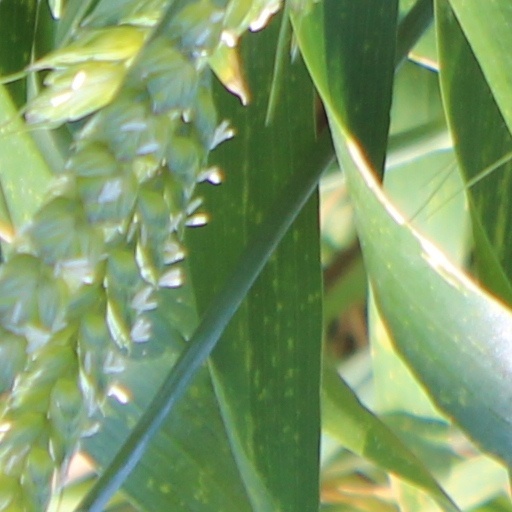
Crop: wheat